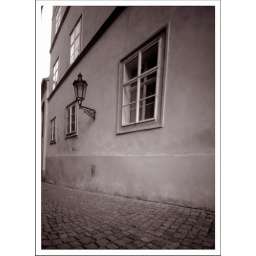
Little street in old Prague, made by coffee tin box pinhole camera